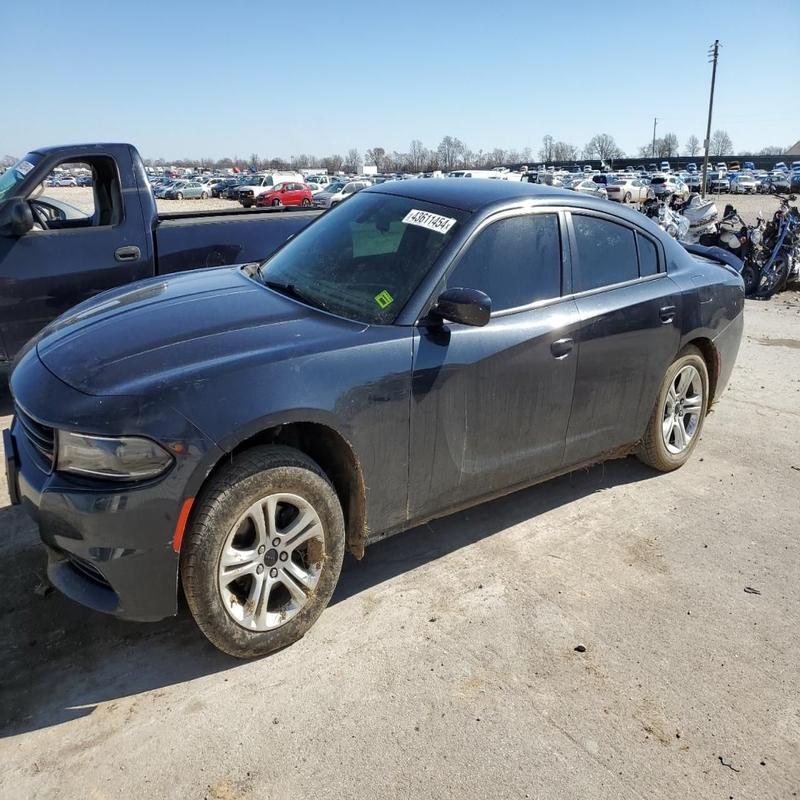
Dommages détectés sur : porte avant gauche, porte arrière gauche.
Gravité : mineur